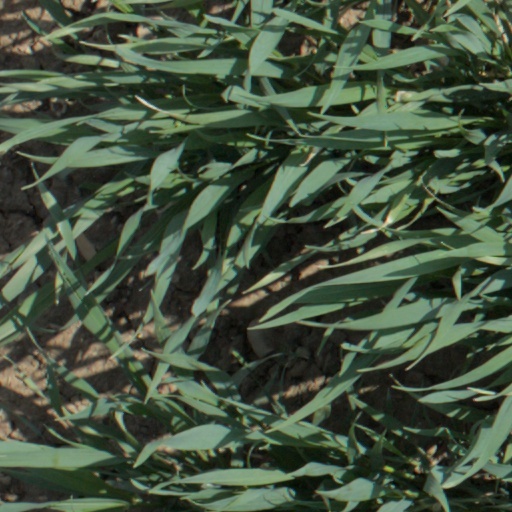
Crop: wheat